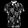
Label: Shirt